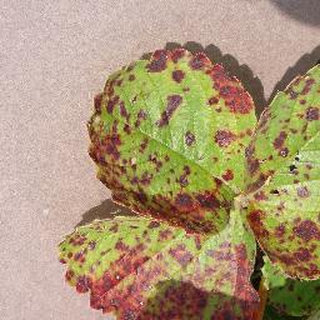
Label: strawberry_leaf_scorch